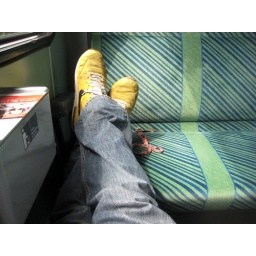
yellow shoes in the train from Norden